Battle of Ciudad Juárez (1911)

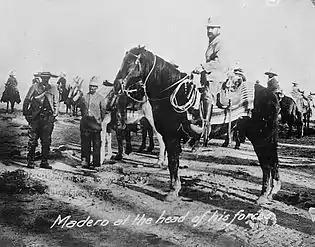
Madero at the head of his forces in 1910.

Encouraged by Villa's and Orozco's actions, as well as the outbreak of the "Zapatista" rebellion in Morelos, Madero crossed back into Mexico in February 1911. After a few minor engagements with units of Diaz's army, Madero, Orozco and Villa decided to attack the federal garrison at Ciudad Juárez. If they could take the city, they would control traffic between Mexico and the US. Furthermore, such a major success by the revolutionaries could very well be the final push that would knock over the "Porfiriato".